J Street

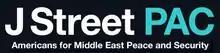
J Street PAC logo, 2007–2016

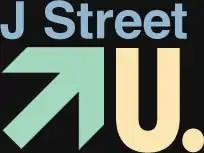
J Street U logo, 2007–2016

J Street and J Street PAC, founded in April 2008, exist as separate legal entities with different political functions. The J Street Education Fund joined the J Street family of organizations in 2009: